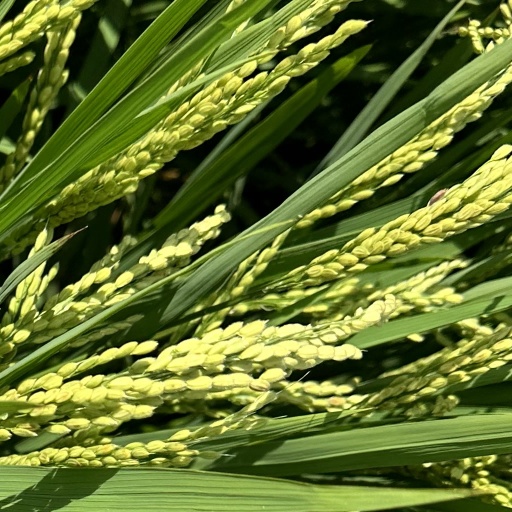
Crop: rice